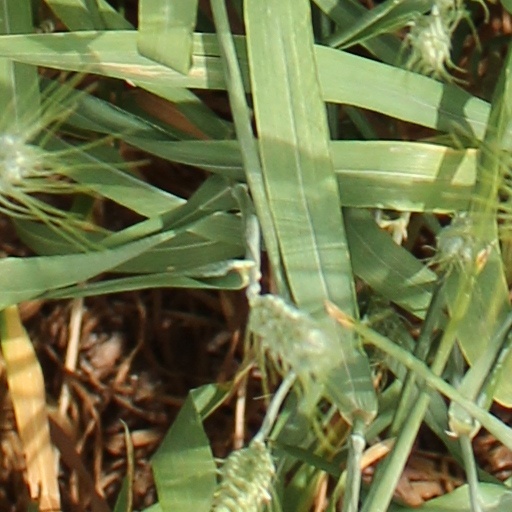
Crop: wheat